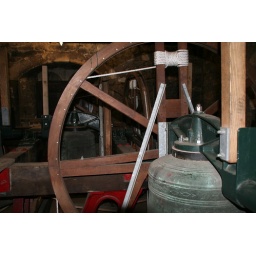
The bells in the church tower